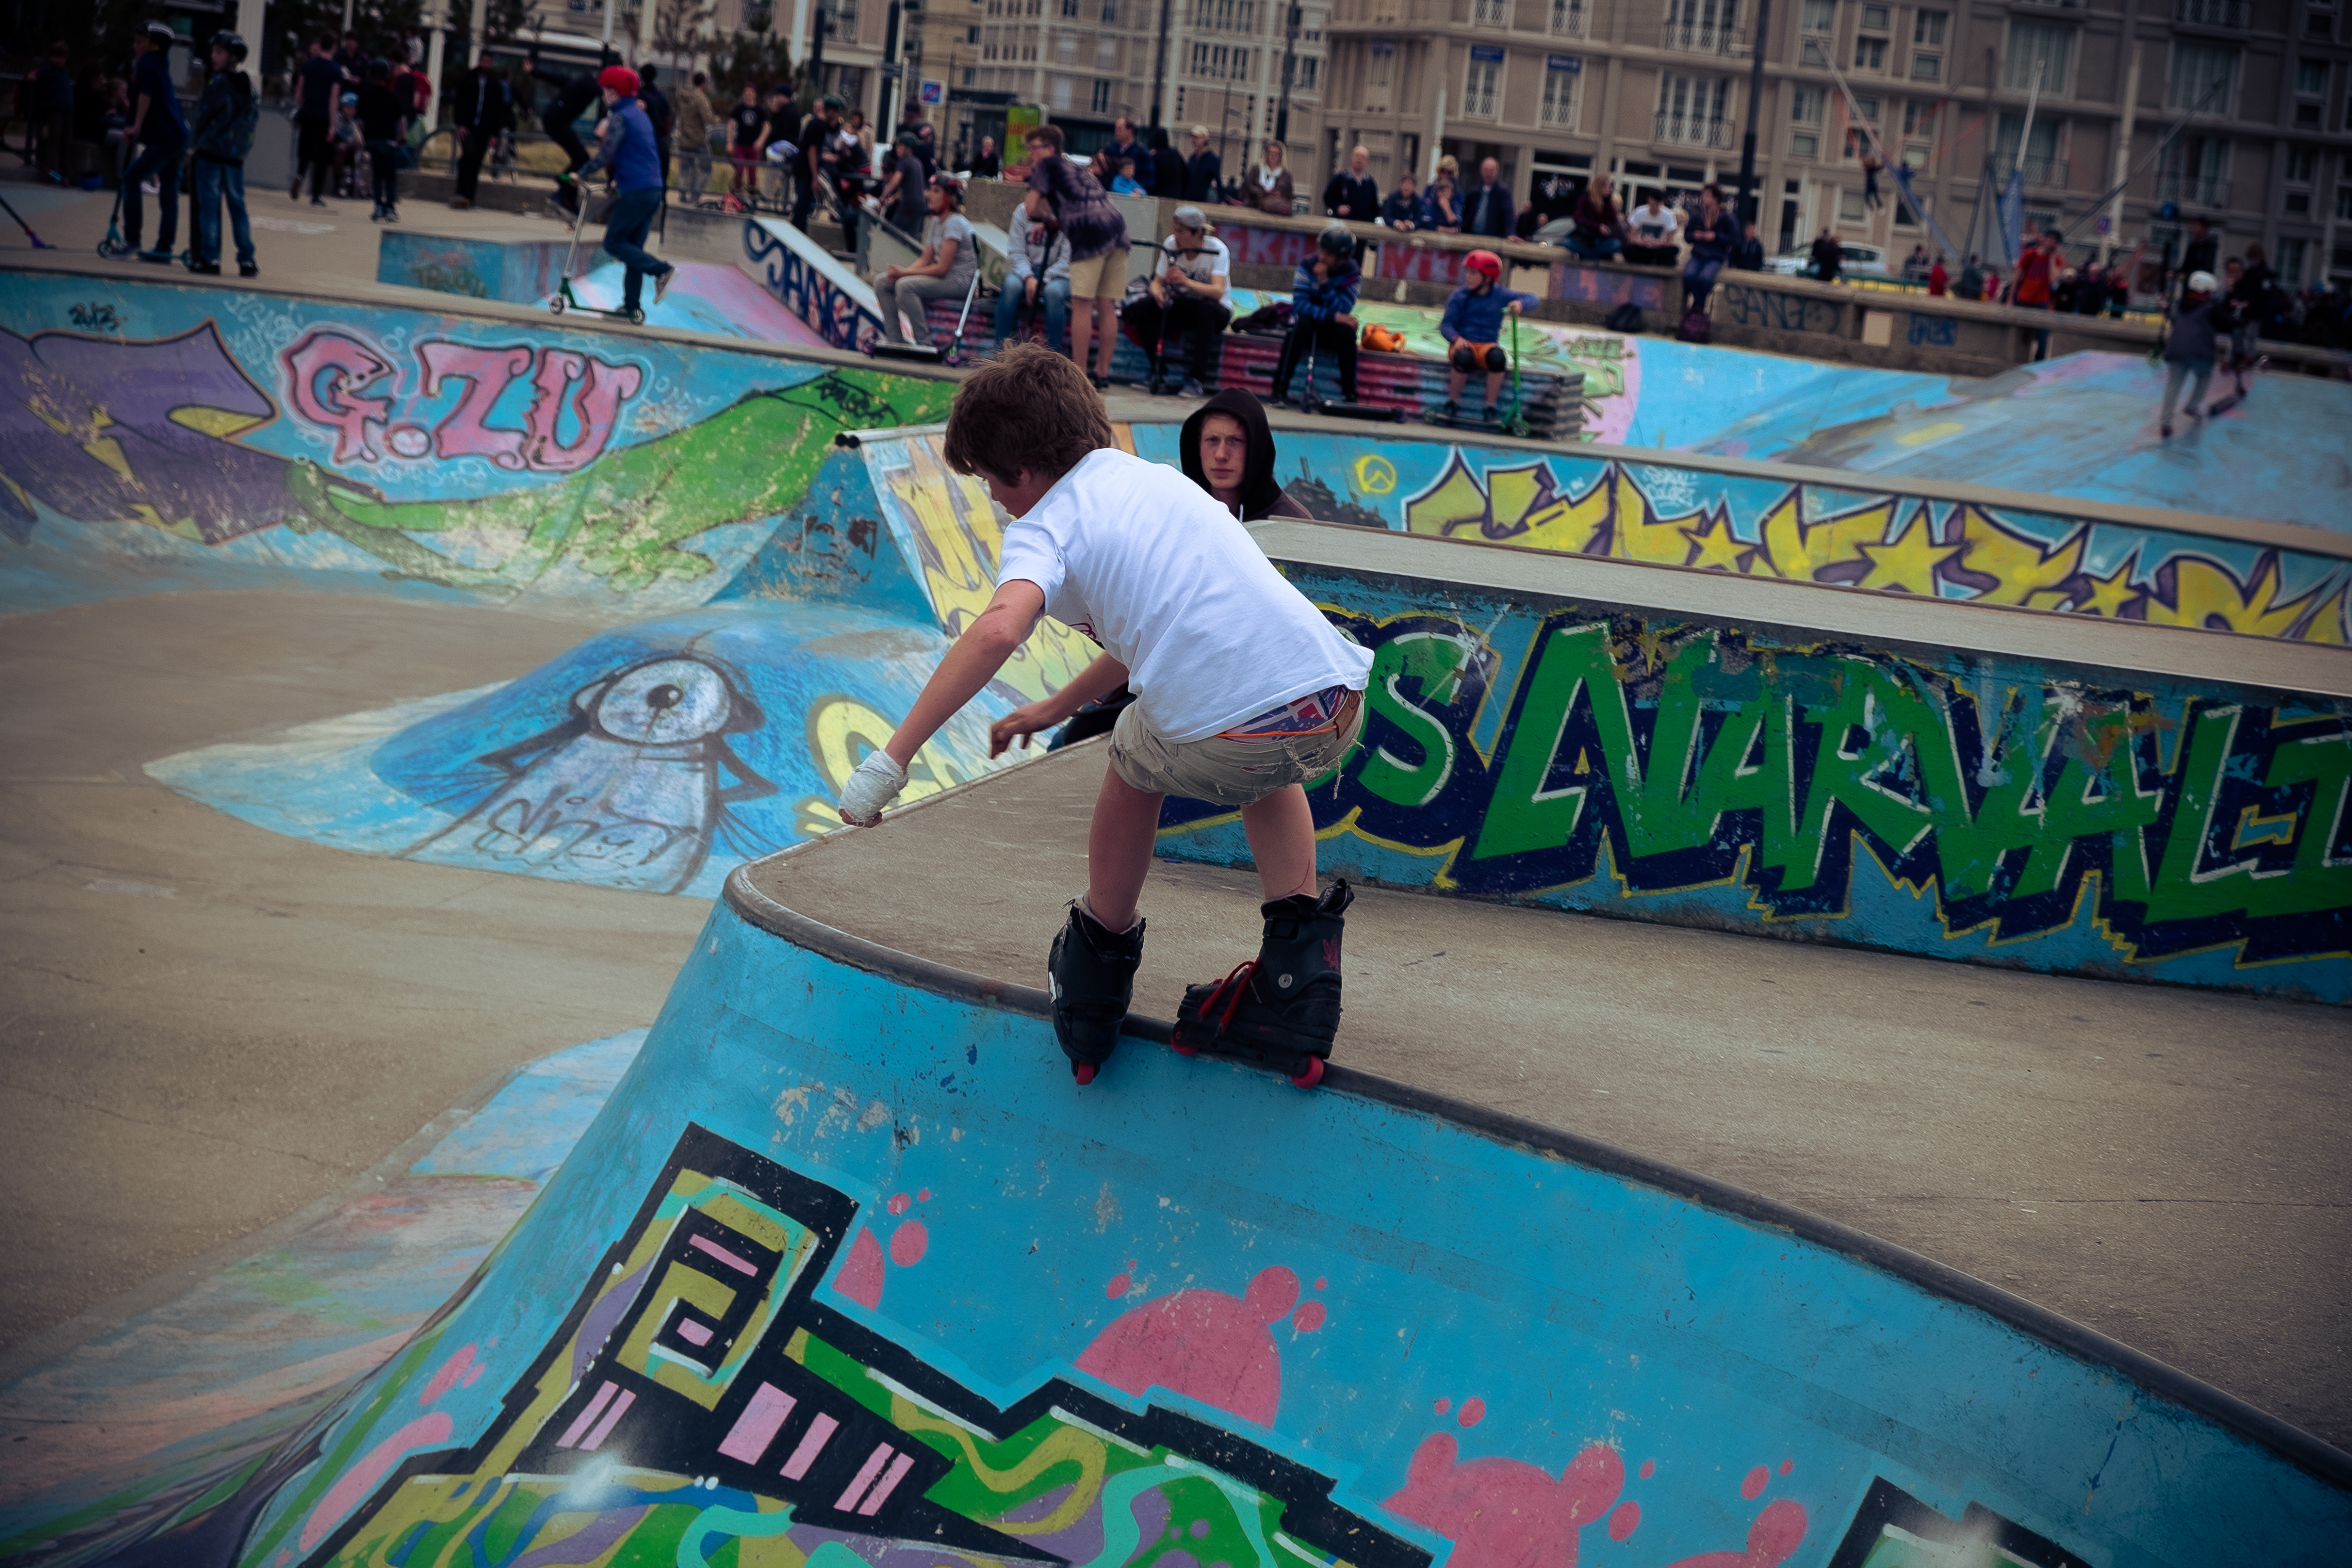
street, urban, travel, france, fujifilm, sports equipment, sports, mural, normandy, fuji, stphotographia, fujixt1, fujix, lehavre, cycle sport, bicycle motocross